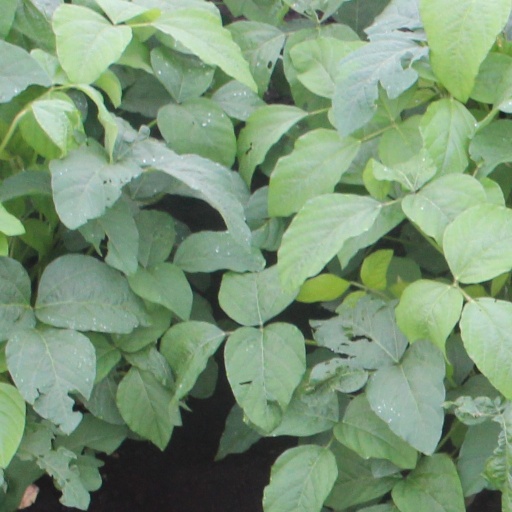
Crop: soybean